Jubail

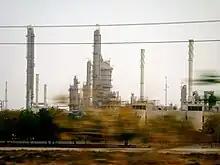
Factories in Jubail

It is the world's largest industrial city established in 1975. It covers 1,016 square kilometers and includes industrial complexes, major harbour and port facilities. It contributes to about 7% of Saudi Arabia's GDP.